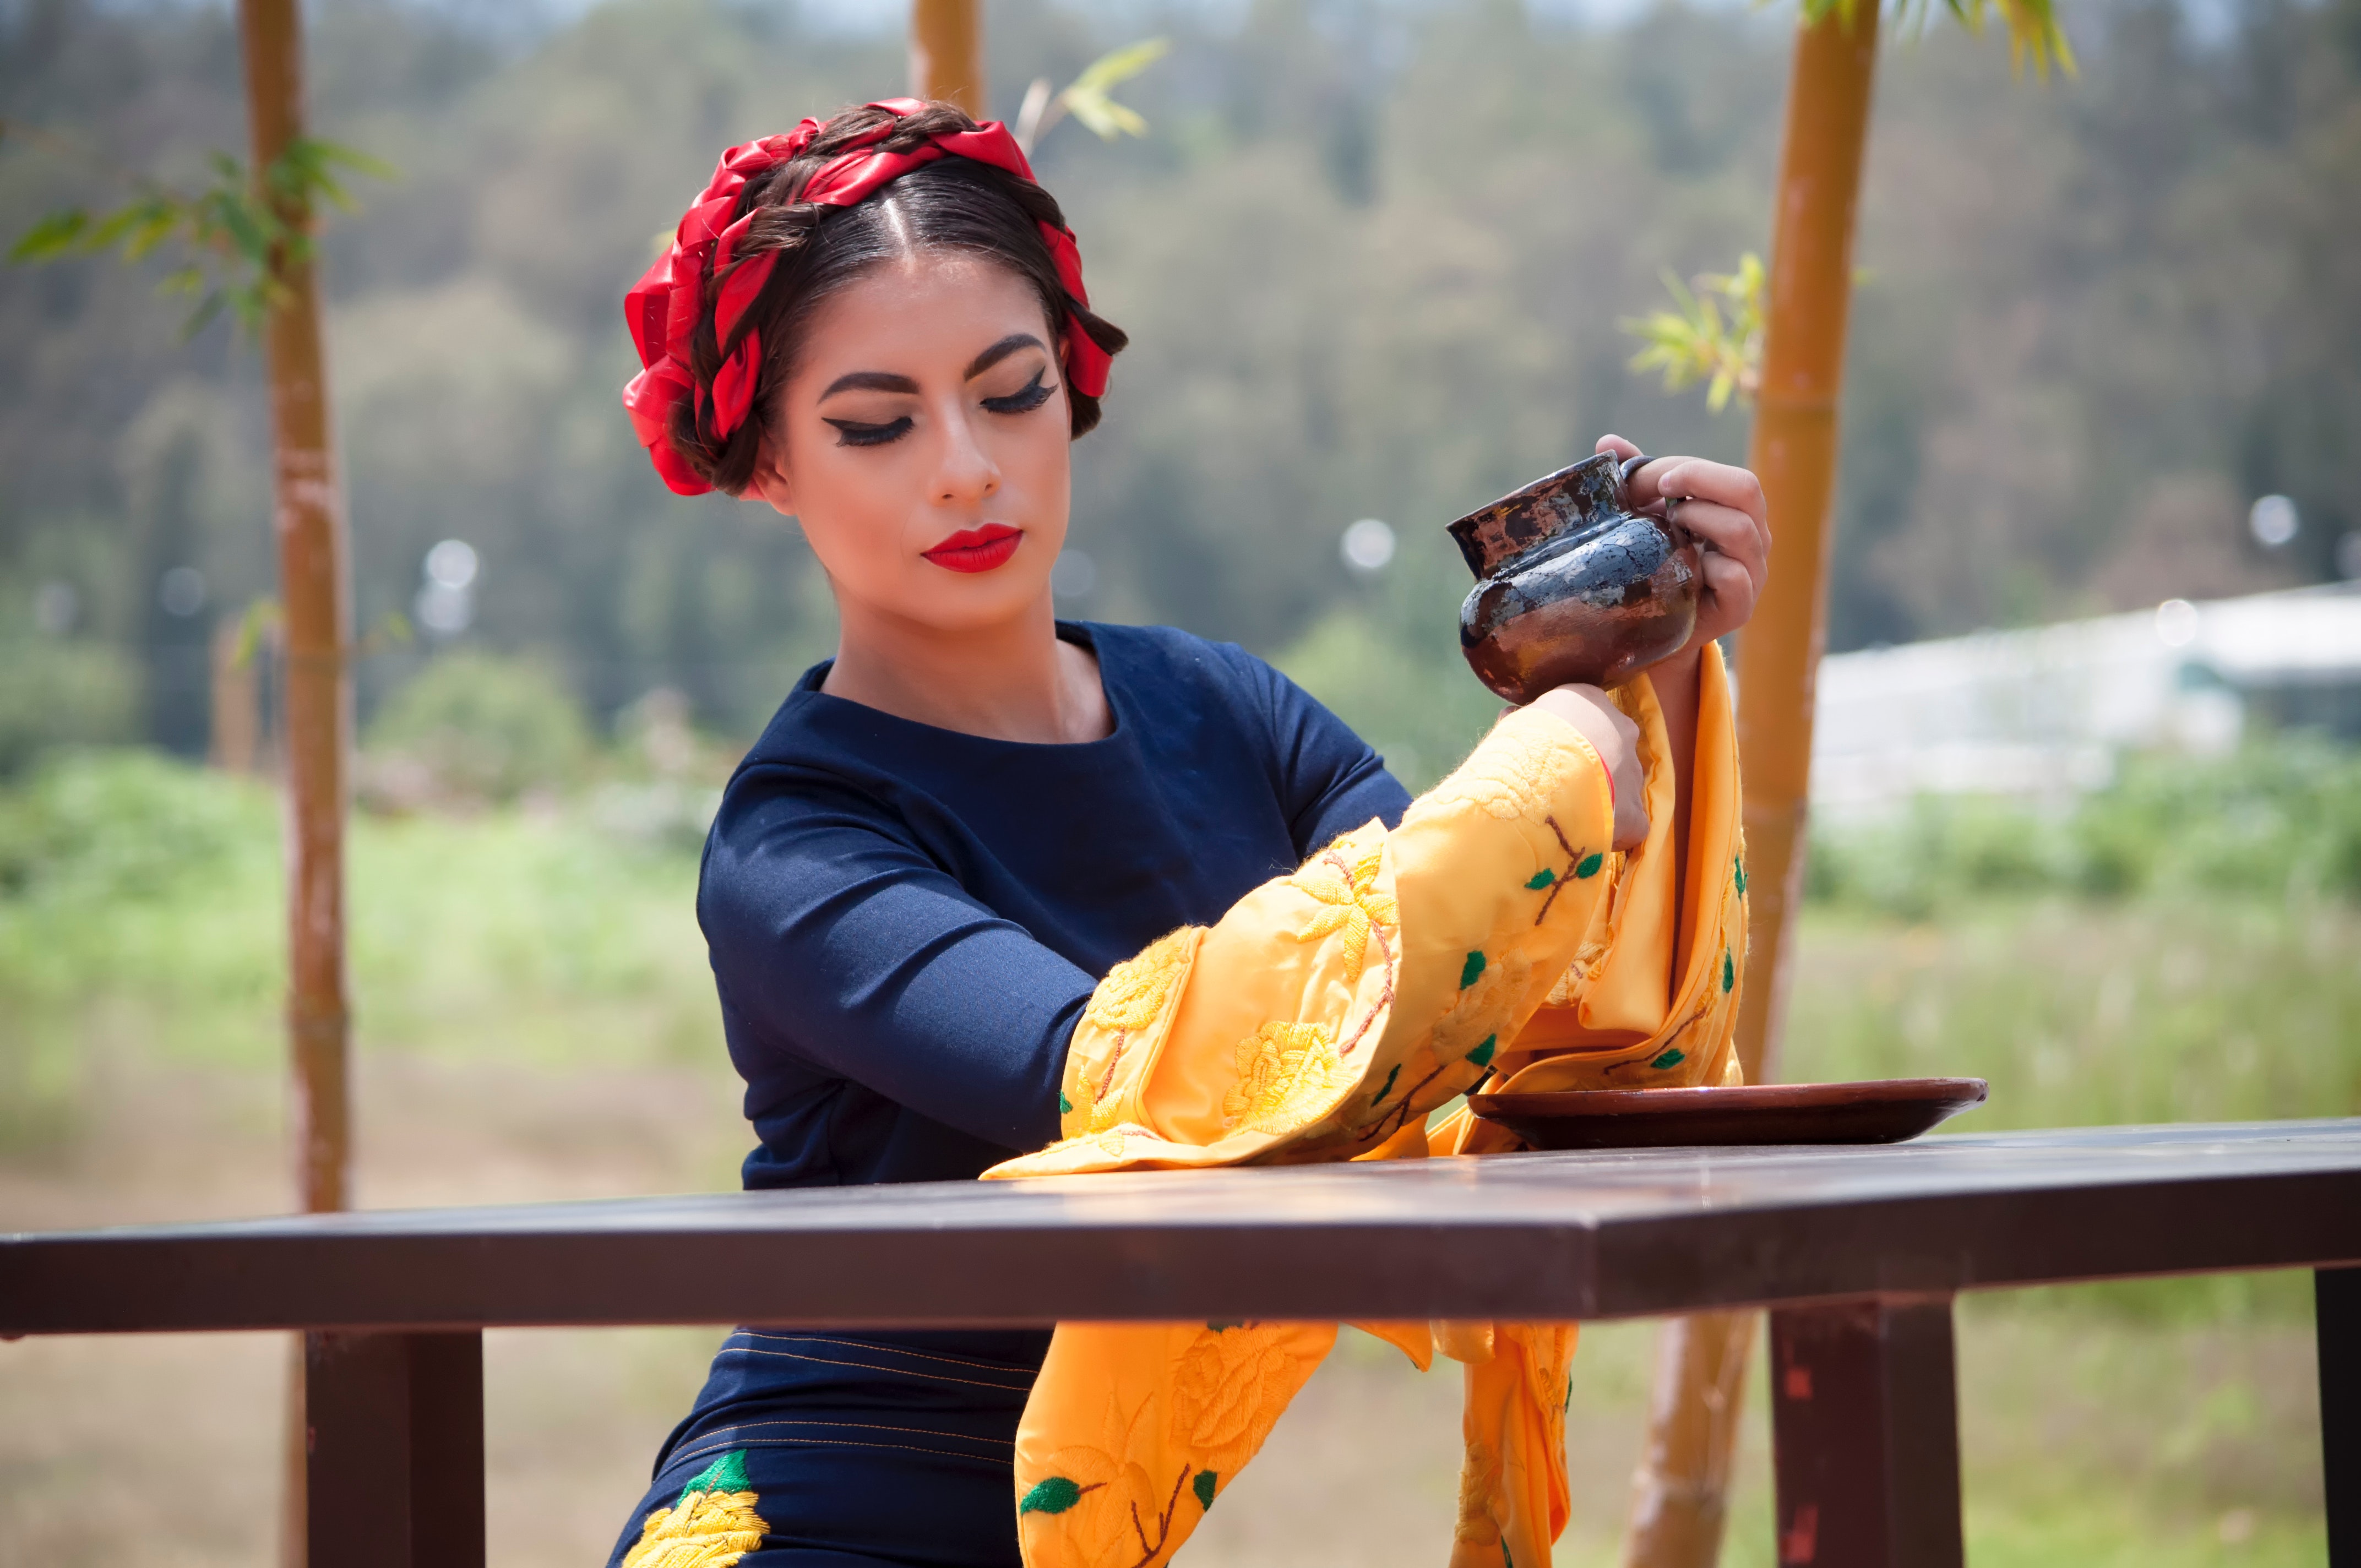
photography